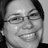
Emotion: happy